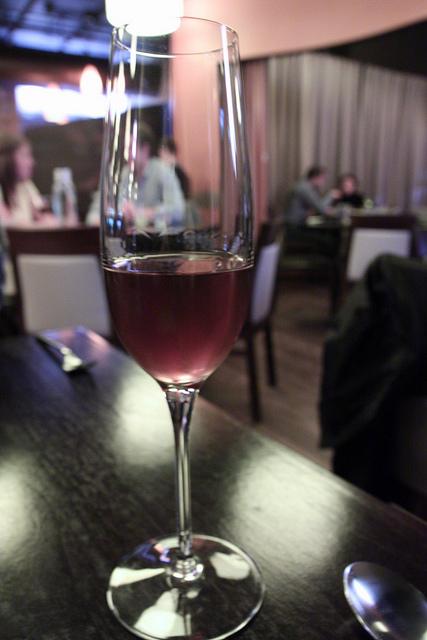
A slim glass holds a dark purple liquid.